Robert Stephenson

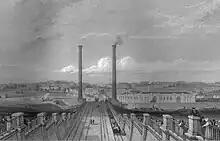
The incline and stationary steam engine chimneys at Camden Town.

Ways were investigated in the early 19th century to transport coal from the mines in the Bishop Auckland area to Darlington and the quay at Stockton-on-Tees, and canals had been proposed. The Welsh engineer George Overton suggested a tramway, surveyed a route in September 1818 and the scheme was promoted by Edward Pease at a meeting in November. A private bill for a Stockton and Darlington Railway (S&DR) was presented to Parliament in 1819 but was opposed by landowners and did not pass. The route was changed, Overton carried out another survey and an act of Parliament, the Stockton and Darlington Railway Act 1821 (1 & 2 Geo. 4. c. xliv), received royal assent on 19 April 1821; Pease and George Stephenson met for the first time in Darlington that same day, and by 23 July George had been appointed to make a fresh survey of the line.